Dragoon

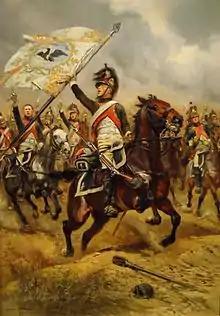
French Dragoons with captured Prussian flag at the Battle of Jena

The establishment of dragoons evolved from the practice of sometimes transporting infantry by horse when speed of movement was needed. During the Spanish conquest of the Inca Empire in the 16th century, Spanish conquistadors fought on horse with arquebuses, prefiguring the origin of European dragoons. In the Spanish army, dragoons were initially mounted infantry, trained to fight both on horseback and dismounted. They were a type of cavalry that could perform a variety of roles, including scouting, raiding, and direct combat. Dragoons played a significant role in the Spanish army where they were known for their versatile combat capabilities and distinctive yellow uniforms.